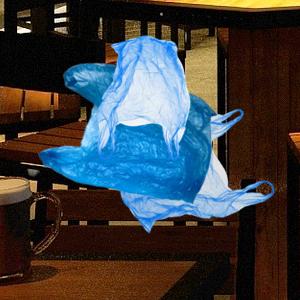
Label: plasticbags